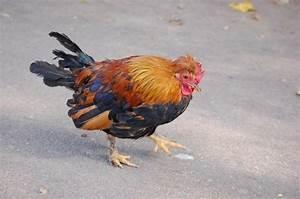
chicken